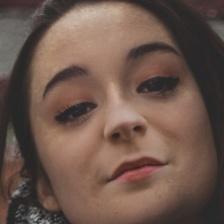
Label: faces